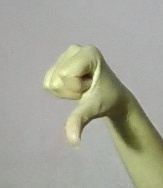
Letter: waw